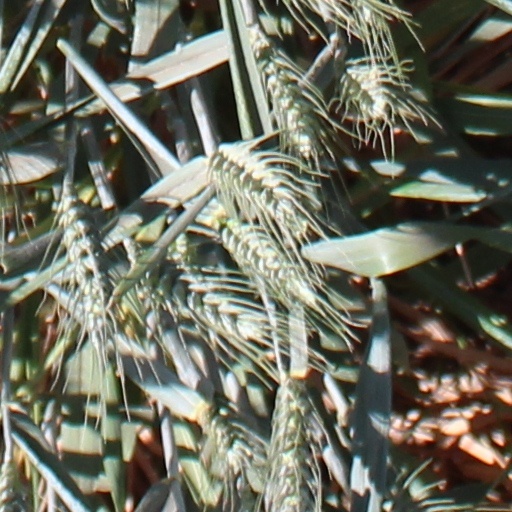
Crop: wheat